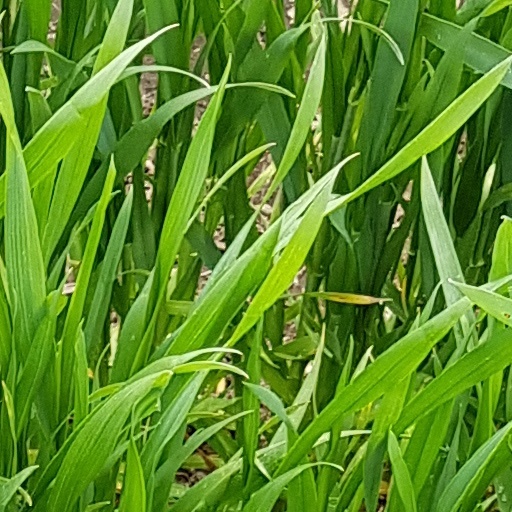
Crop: wheat